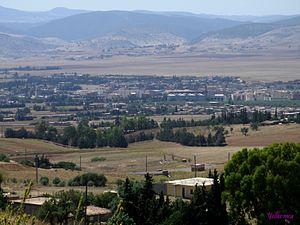
Beni Slimane est une commune de la wilaya de Médéa en Algérie.